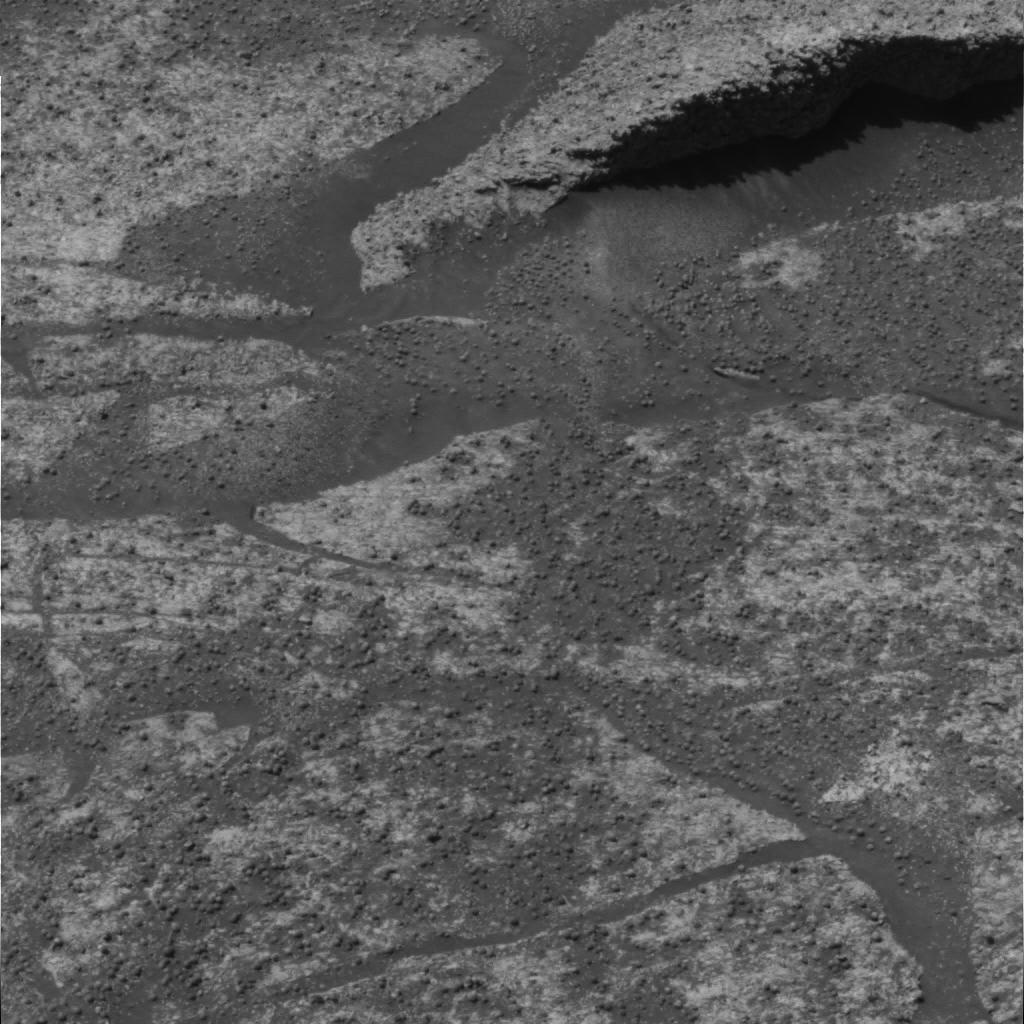
Surface features visible: Rock Outcrops, Rock (Linear Features), Soil, Spherules, Nearby Surface